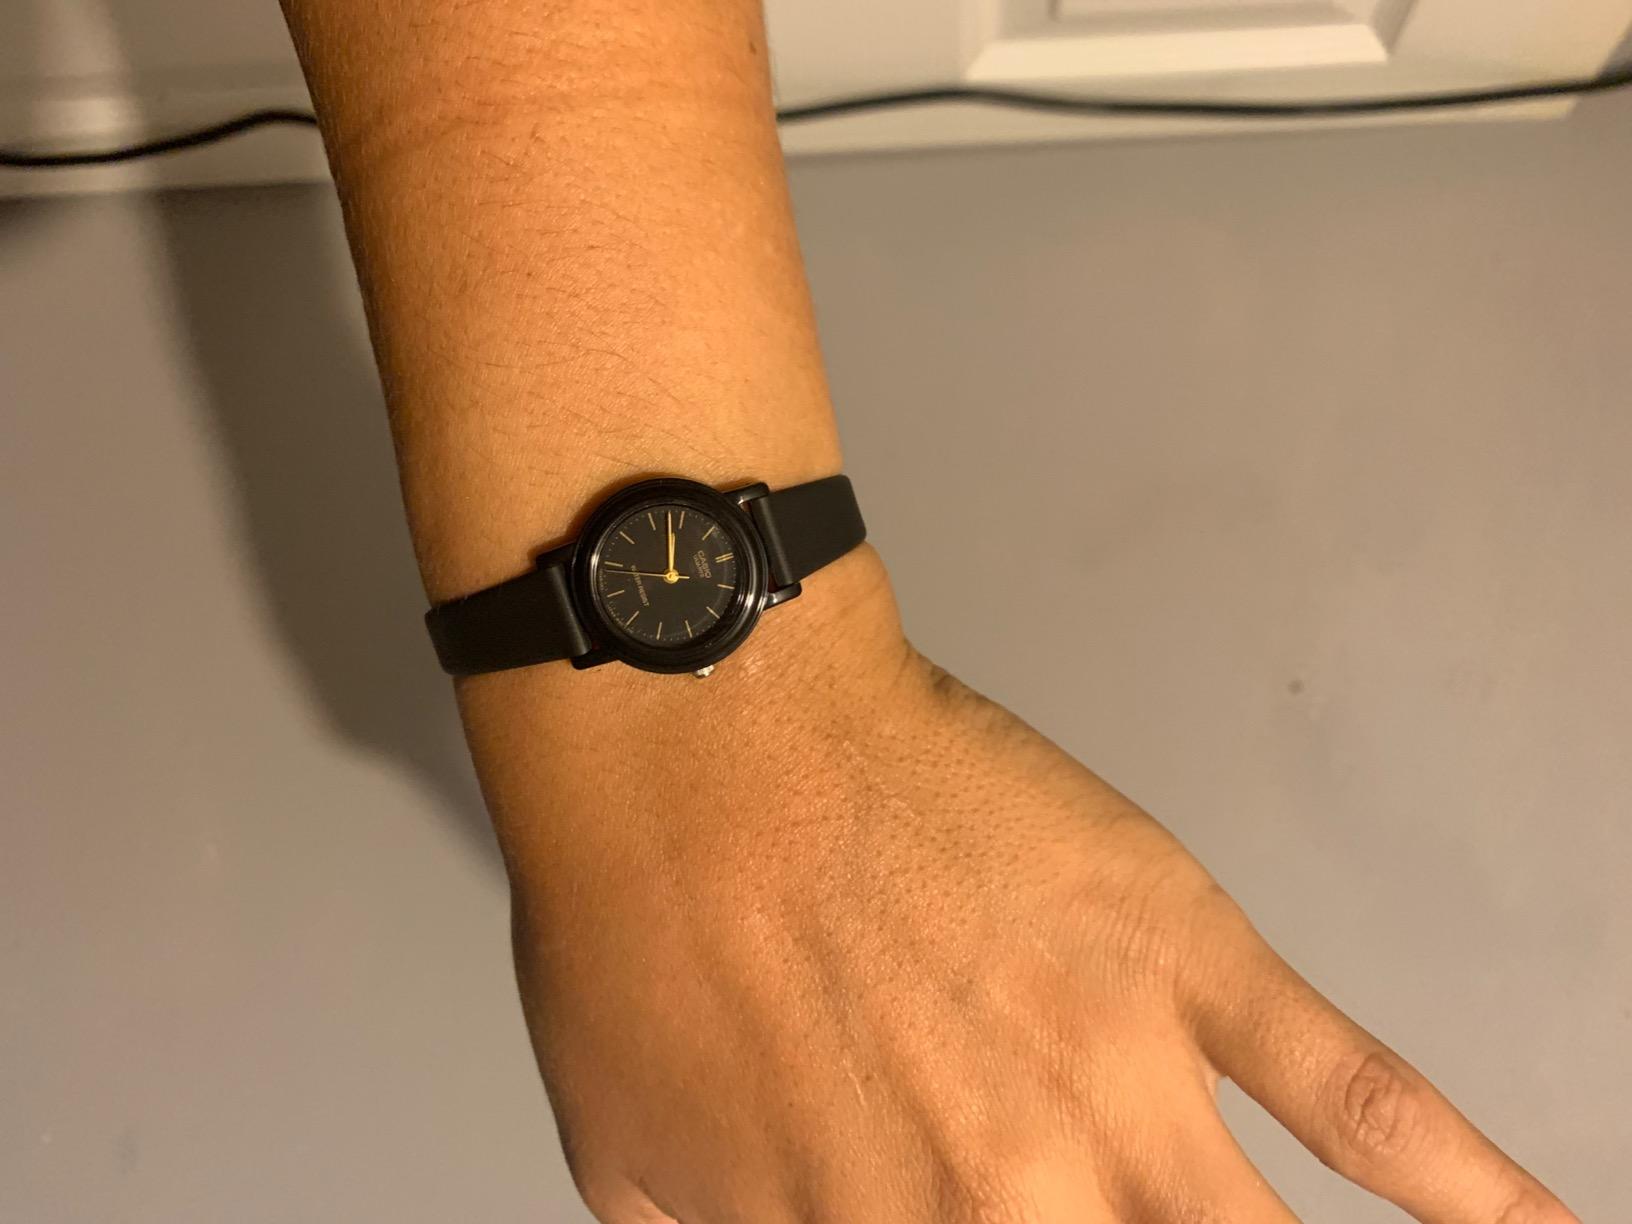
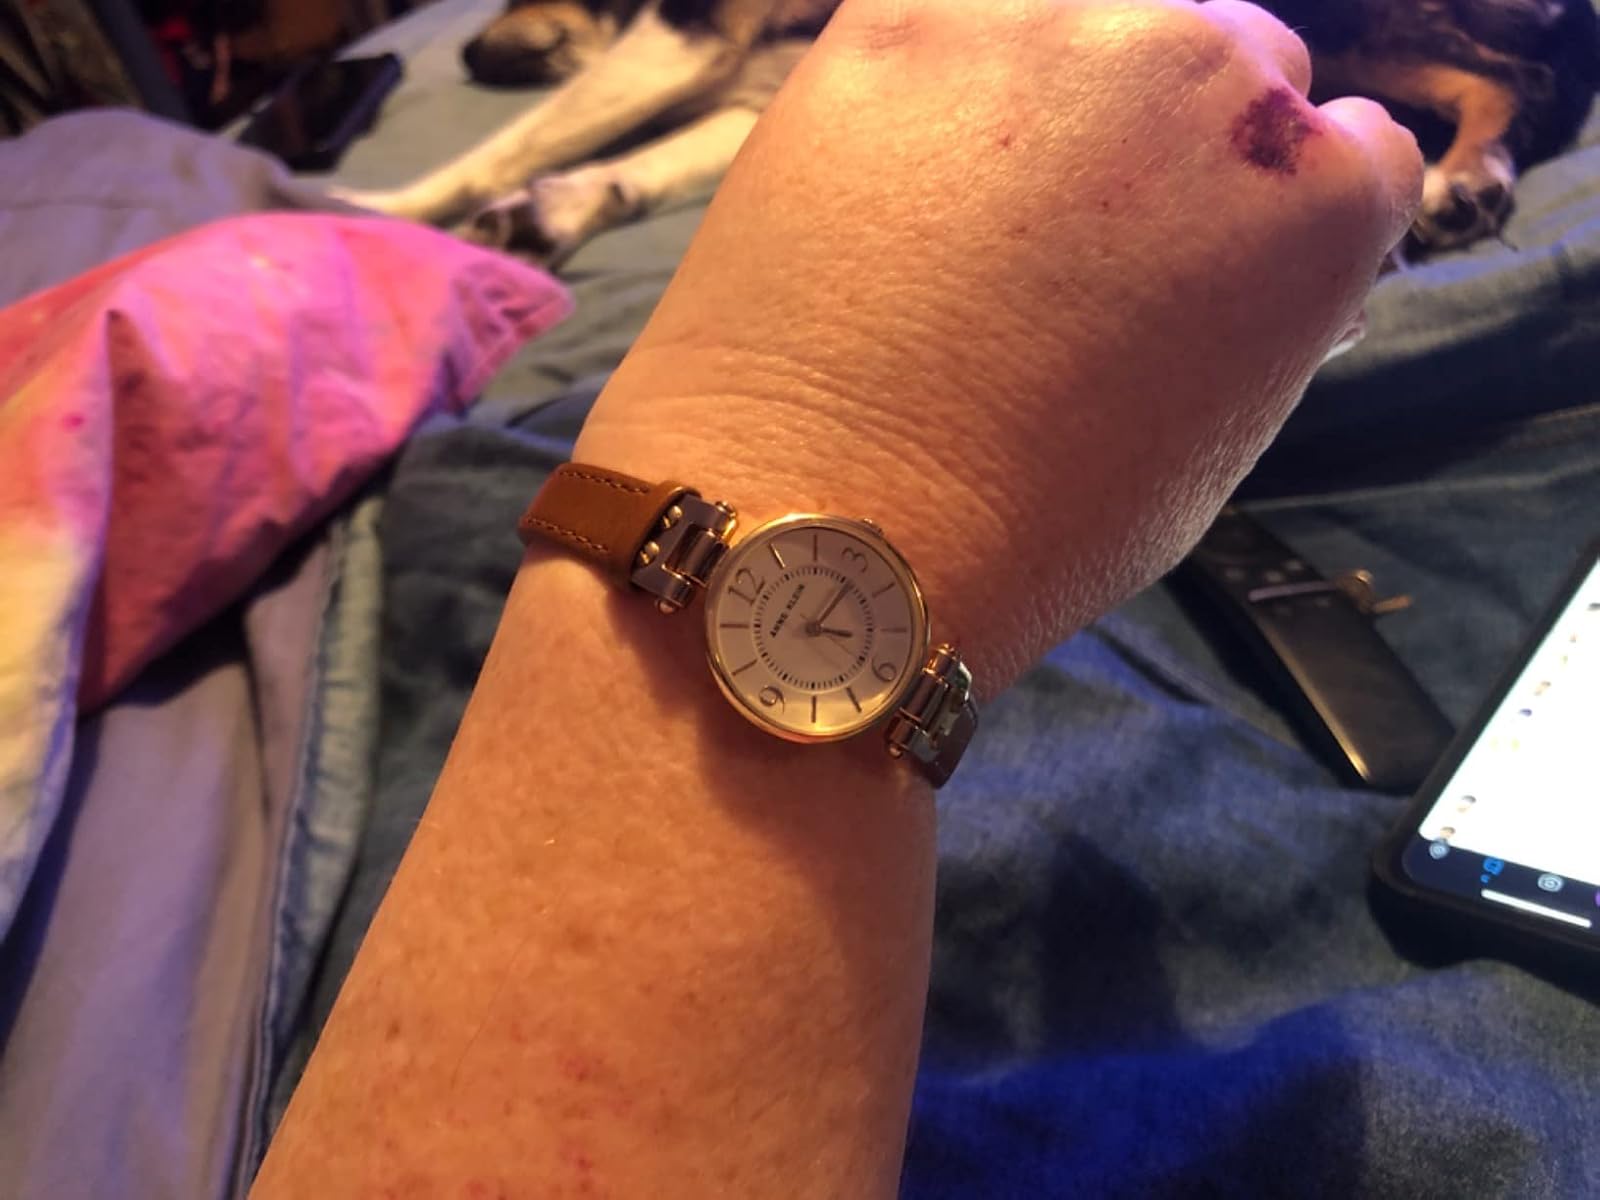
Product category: accessories_watch
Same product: no